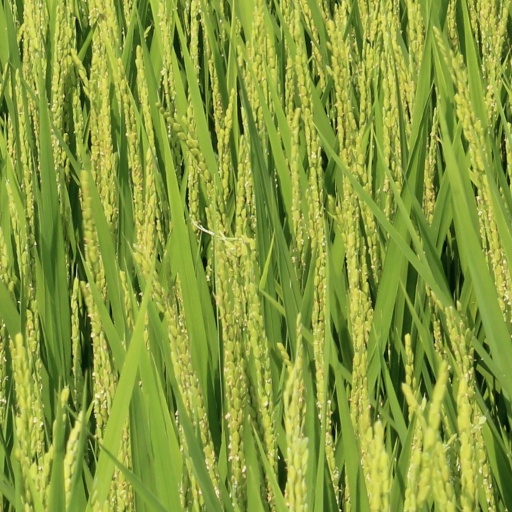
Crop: rice